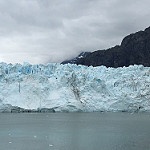
Label: glacier